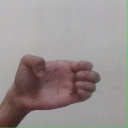
अक्षर: ख